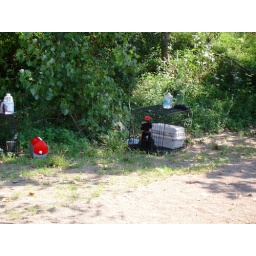
This is my new puppy waiting her turn to go out in the boat for water recovery.